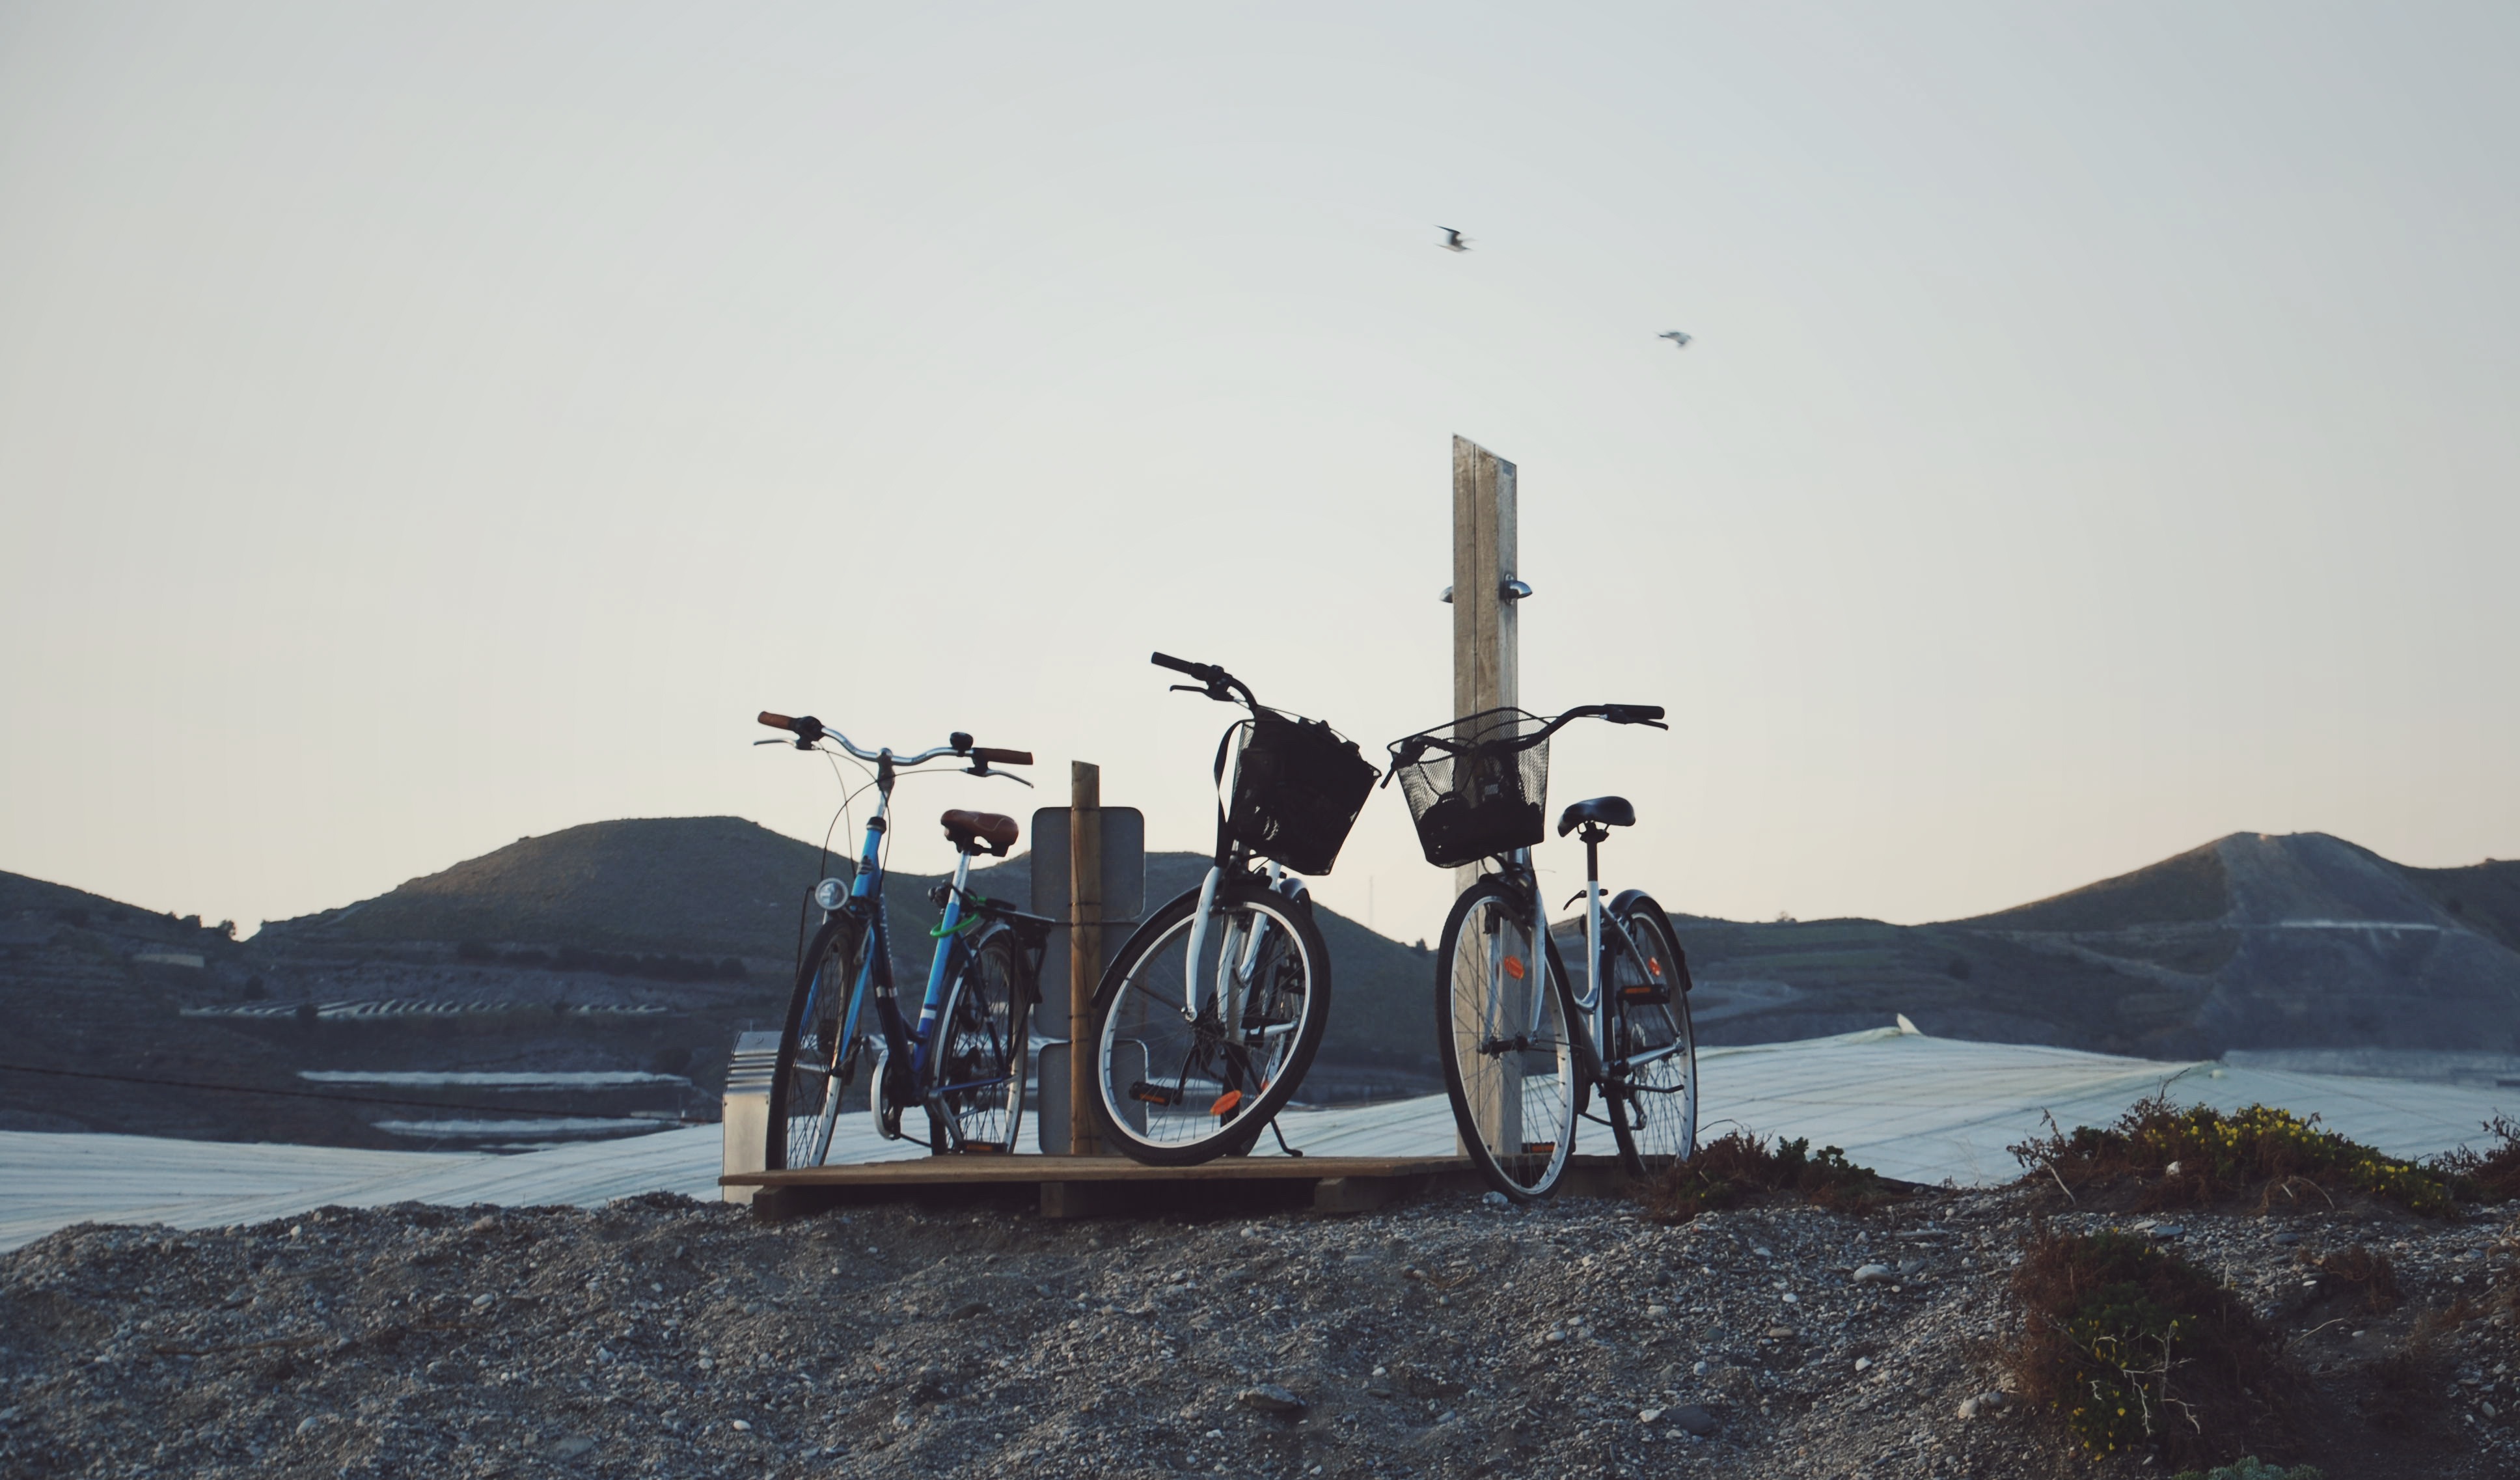
sea, mountain, snow, winter, wind, bicycle, vehicle, sports equipment, mountain bike, atmosphere of earth